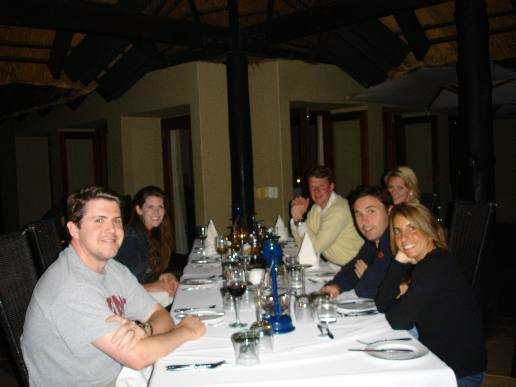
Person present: Yes